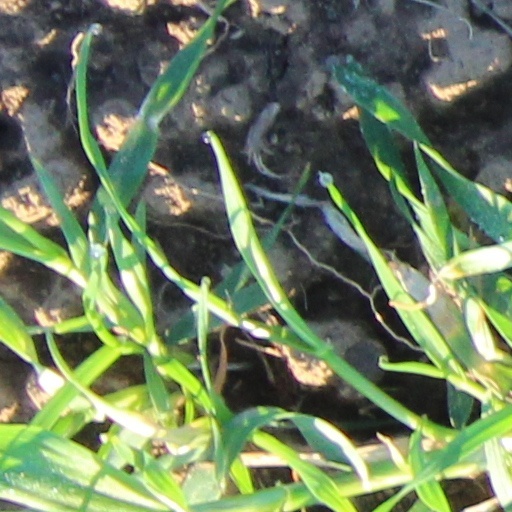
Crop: wheat